Browning Citori

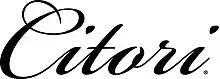

The Browning Citori is an over-under double-barreled shotgun. It is marketed and distributed by the Browning Arms Company in Morgan, Utah, and manufactured for Browning by the Miroku Corporation in Nankoku, Japan.